Detlev Eisinger

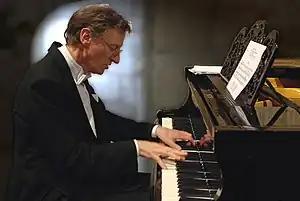
Detlev Eisinger during a concert in South Germany, May 2011.

Detlev Eisinger (born November 26, 1957, in Munich) is a German pianist.